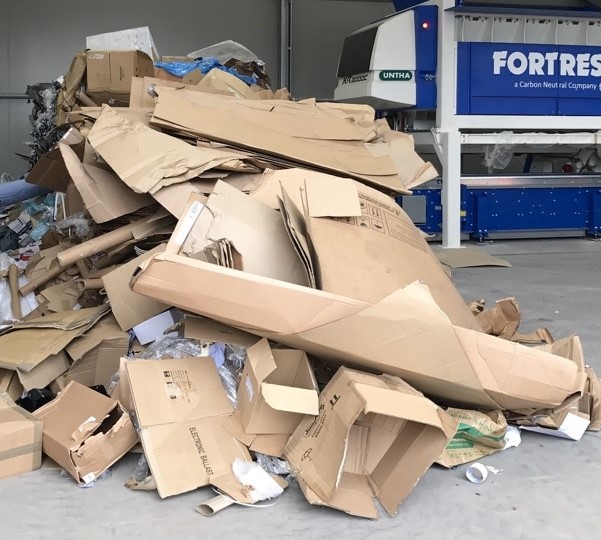
Label: cardboard